Camp Agawam

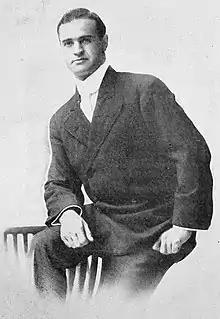
Founder Appleton Mason, Sr

Camp Agawam was founded in 1919 by Appleton A. Mason, known as "The Governor", an American football player, coach of football and basketball, and physical education instructor. The camp was run by him until his death in 1938, and then officially taken over by his sons, Appleton Mason, Jr (1939–1956) and David W. Mason (1957–1985) with significant help and guidance from his wife and their mother Peg Mason. Since David Mason's retirement, it has been managed by Agawam Council, a non-profit organization, whose board is composed of alumni, families and friends. The camp in the late 1980s was still run along traditional lines, according to Peter Anderson of the "Boston Globe", writing in 1988, who calls it "an old camp with old ideas." He describes traditions such as bugle calls for reveille and retreat, when the camp's flag is lowered, candle-lit processions, and former campers being remembered with flat stones and totem poles dating back to 1934.